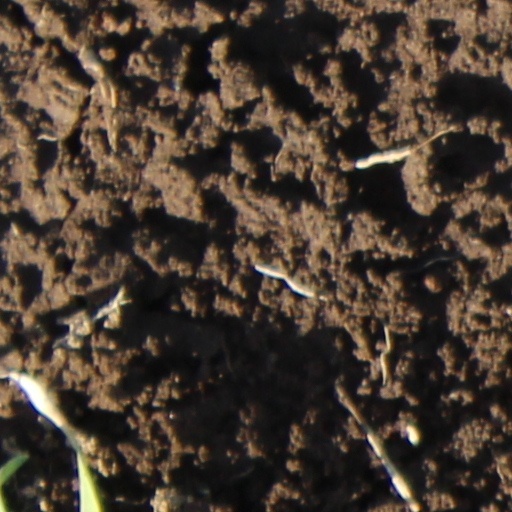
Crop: wheat